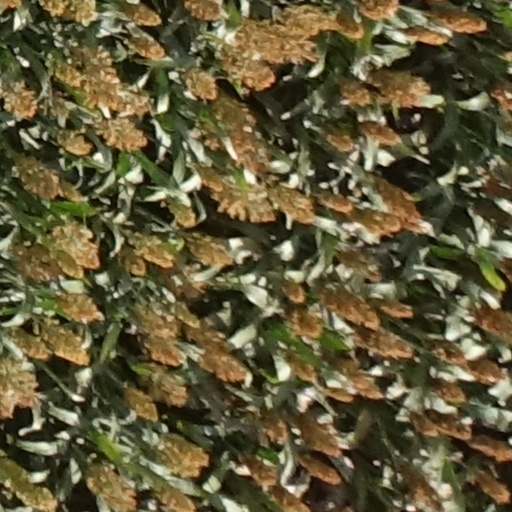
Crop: sorghum